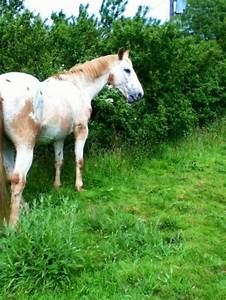
Label: horse